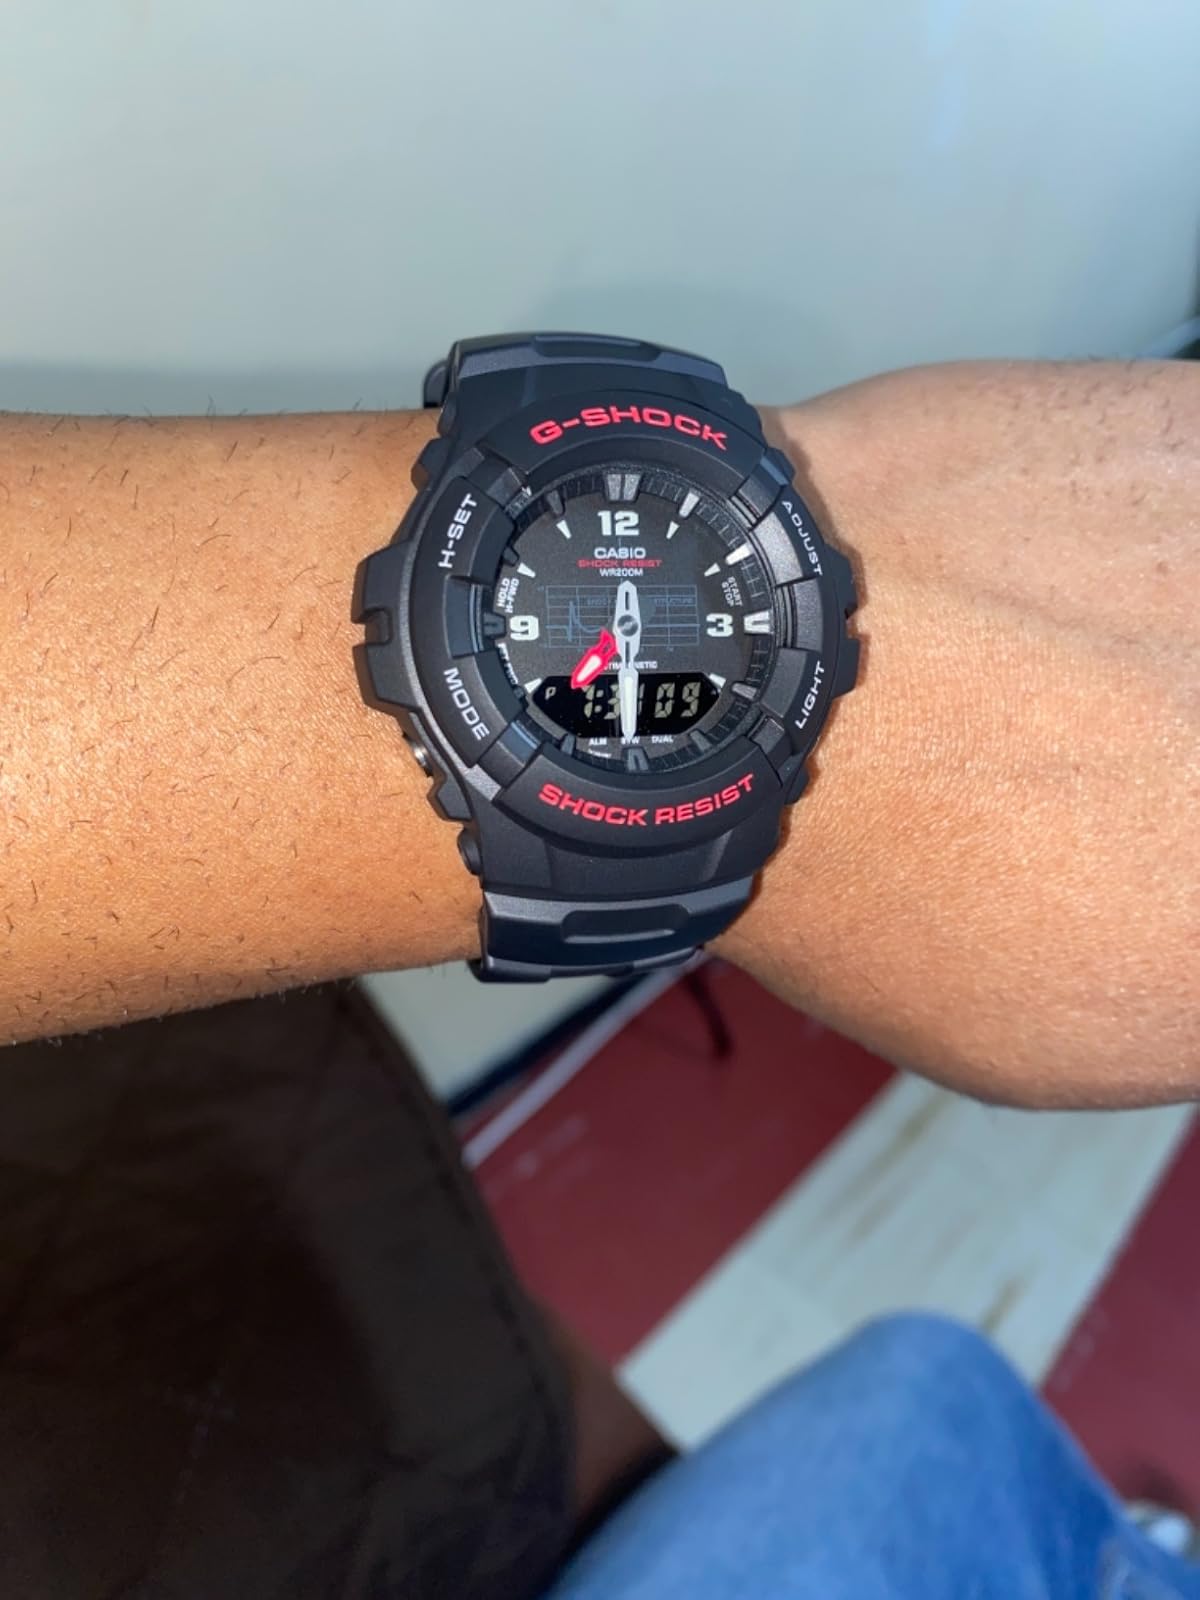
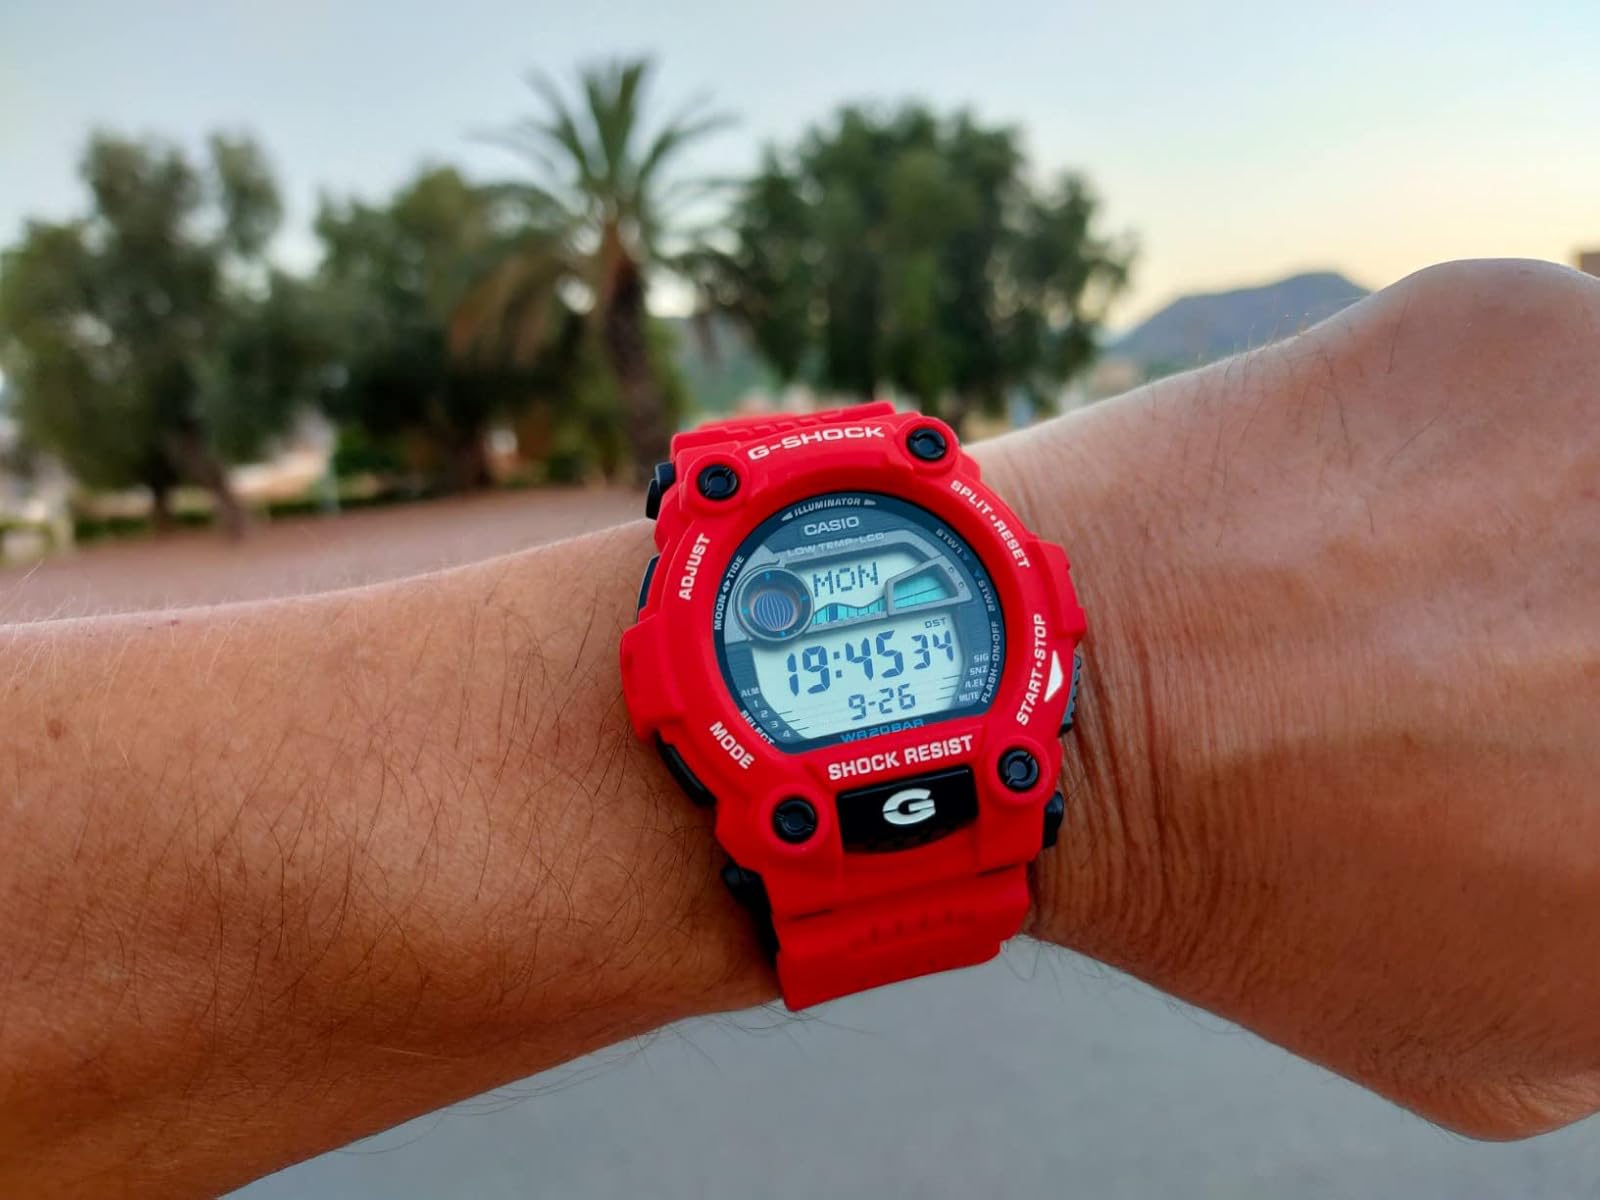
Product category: accessories_watch
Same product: no